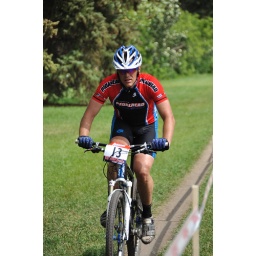
From the Edmonton Canada Cup mountain bike race, July 11th, 2010 in Edmonton, Alberta, Canada.